Zdeno Chára

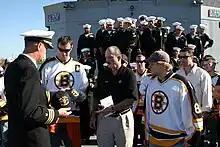
Chára (left), head coach Dave Lewis (center) and Phil Kessel (right) on Columbus Day with the crew of the in 2006

On 1 July 2006, the first day of the free agency period, Chára signed a five-year, $37.5 million contract with the Boston Bruins and was named the team's captain, a role left vacant since Joe Thornton's departure to San Jose during the 2005–06 season. Chára became only the third Slovak-born NHL player to become a team captain, after Peter Šťastný of the Quebec Nordiques and Stan Mikita (co-captain) of the Chicago Blackhawks. Chára was named to the 2007 NHL All-Star Game (his second appearance) in Dallas and scored two goals in a 12–9 Eastern Conference loss. Chára also won the hardest shot segment of the preceding Skills Competition, clocking a shot at 100.4 mph. While his season was a personal success for many of these reasons, the Bruins were in a rebuilding mode at the time, and the signing was questioned throughout the NHL, as Chára posted an uncharacteristic −21 plus-minus rating that season due to the Bruins' struggles. However, his 32 assists were a new career high.